Nasser Saleh

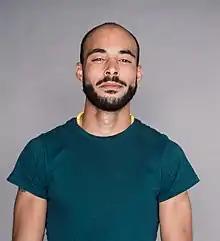

Nasser Saleh (born 19 December 1992) is a Spanish actor. He is best known for his role as Román Lorente on the Spanish television show "Física o Química". In 2010, he appeared in the Oscar nominated film "Biutiful" along with fellow Spanish actor Javier Bardem.